SSC Napoli

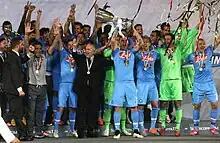
Napoli celebrating their 2014 Supercoppa Italiana win

The club were unsuccessful in the European Cup in the following season and finished runners-up in Serie A. However, Napoli were entered into the UEFA Cup for 1988–89 and won their first major European titles. Juventus, Bayern Munich and PAOK were defeated "en route" to the final, where Napoli beat VfB Stuttgart 5–4 on aggregate, with two goals from Careca and one each from Maradona, Ferrara and Alemão.